David H. McConnell

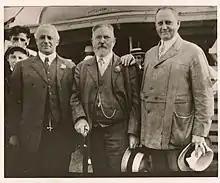
A. D. Henderson, Adolph Goetting, and D. H. McConnell, 1914

McConnell was president, chairman of the board and principal owner of Avon Allied Products, Inc., and its affiliated companies until his death. He was also treasurer of G.W. Carnrick & Co., manufacturers of pharmaceutical supplies in Newark, NJ, and a director of the Holly Hill Fruit Products, Inc., a large orange grove and canning enterprise of Davenport, FL. He was one of the founders of the Suffern National Bank of which he became vice president in 1901, president in 1922 and chairman of the board in 1927. He was again elected chairman of the board and president in 1933 and continued in one or the other office until his death.